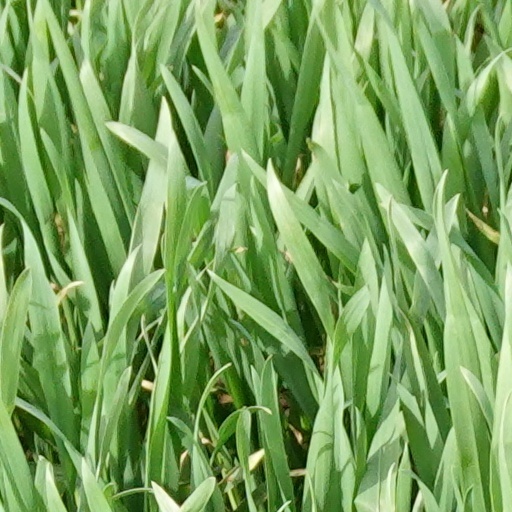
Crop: wheat